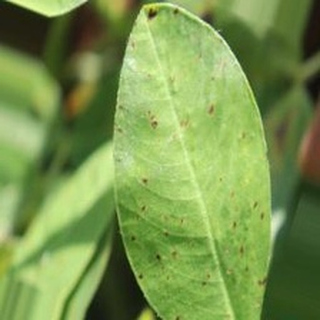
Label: groundnut_early_leaf_spot